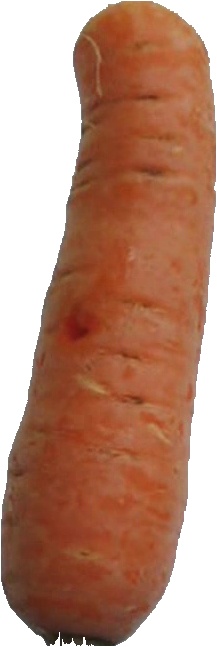
Label: carrot_1